Pop Rocks

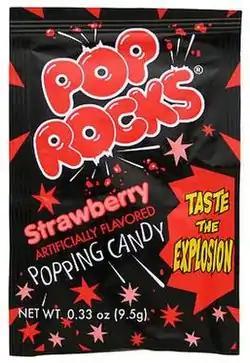
Strawberry Pop Rocks

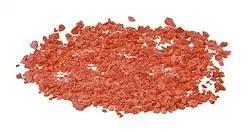
Pop Rocks

Pop Rocks, also known as popping candy, is a type of candy owned by Zeta Espacial S.A. Pop Rocks ingredients include sugar, lactose (milk sugar), and flavoring. It differs from typical hard candy in that pressurized carbon dioxide gas bubbles are embedded inside of the candy, creating a small popping reaction when it dissolves.